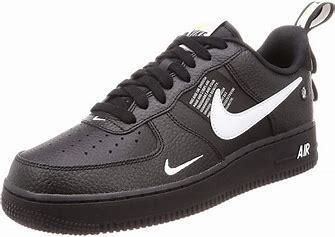
Brand: Nike
Model: Air Force 1 07 LV8